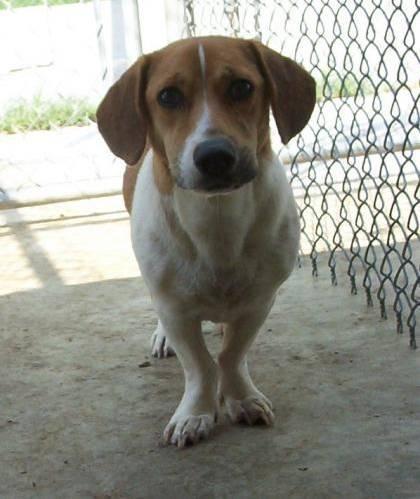
dog